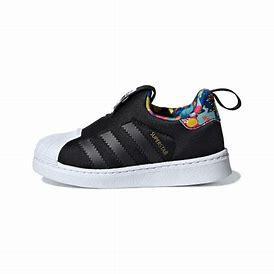
Brand: adidas
Model: originals BP Adidas Originals Superstar 360 C